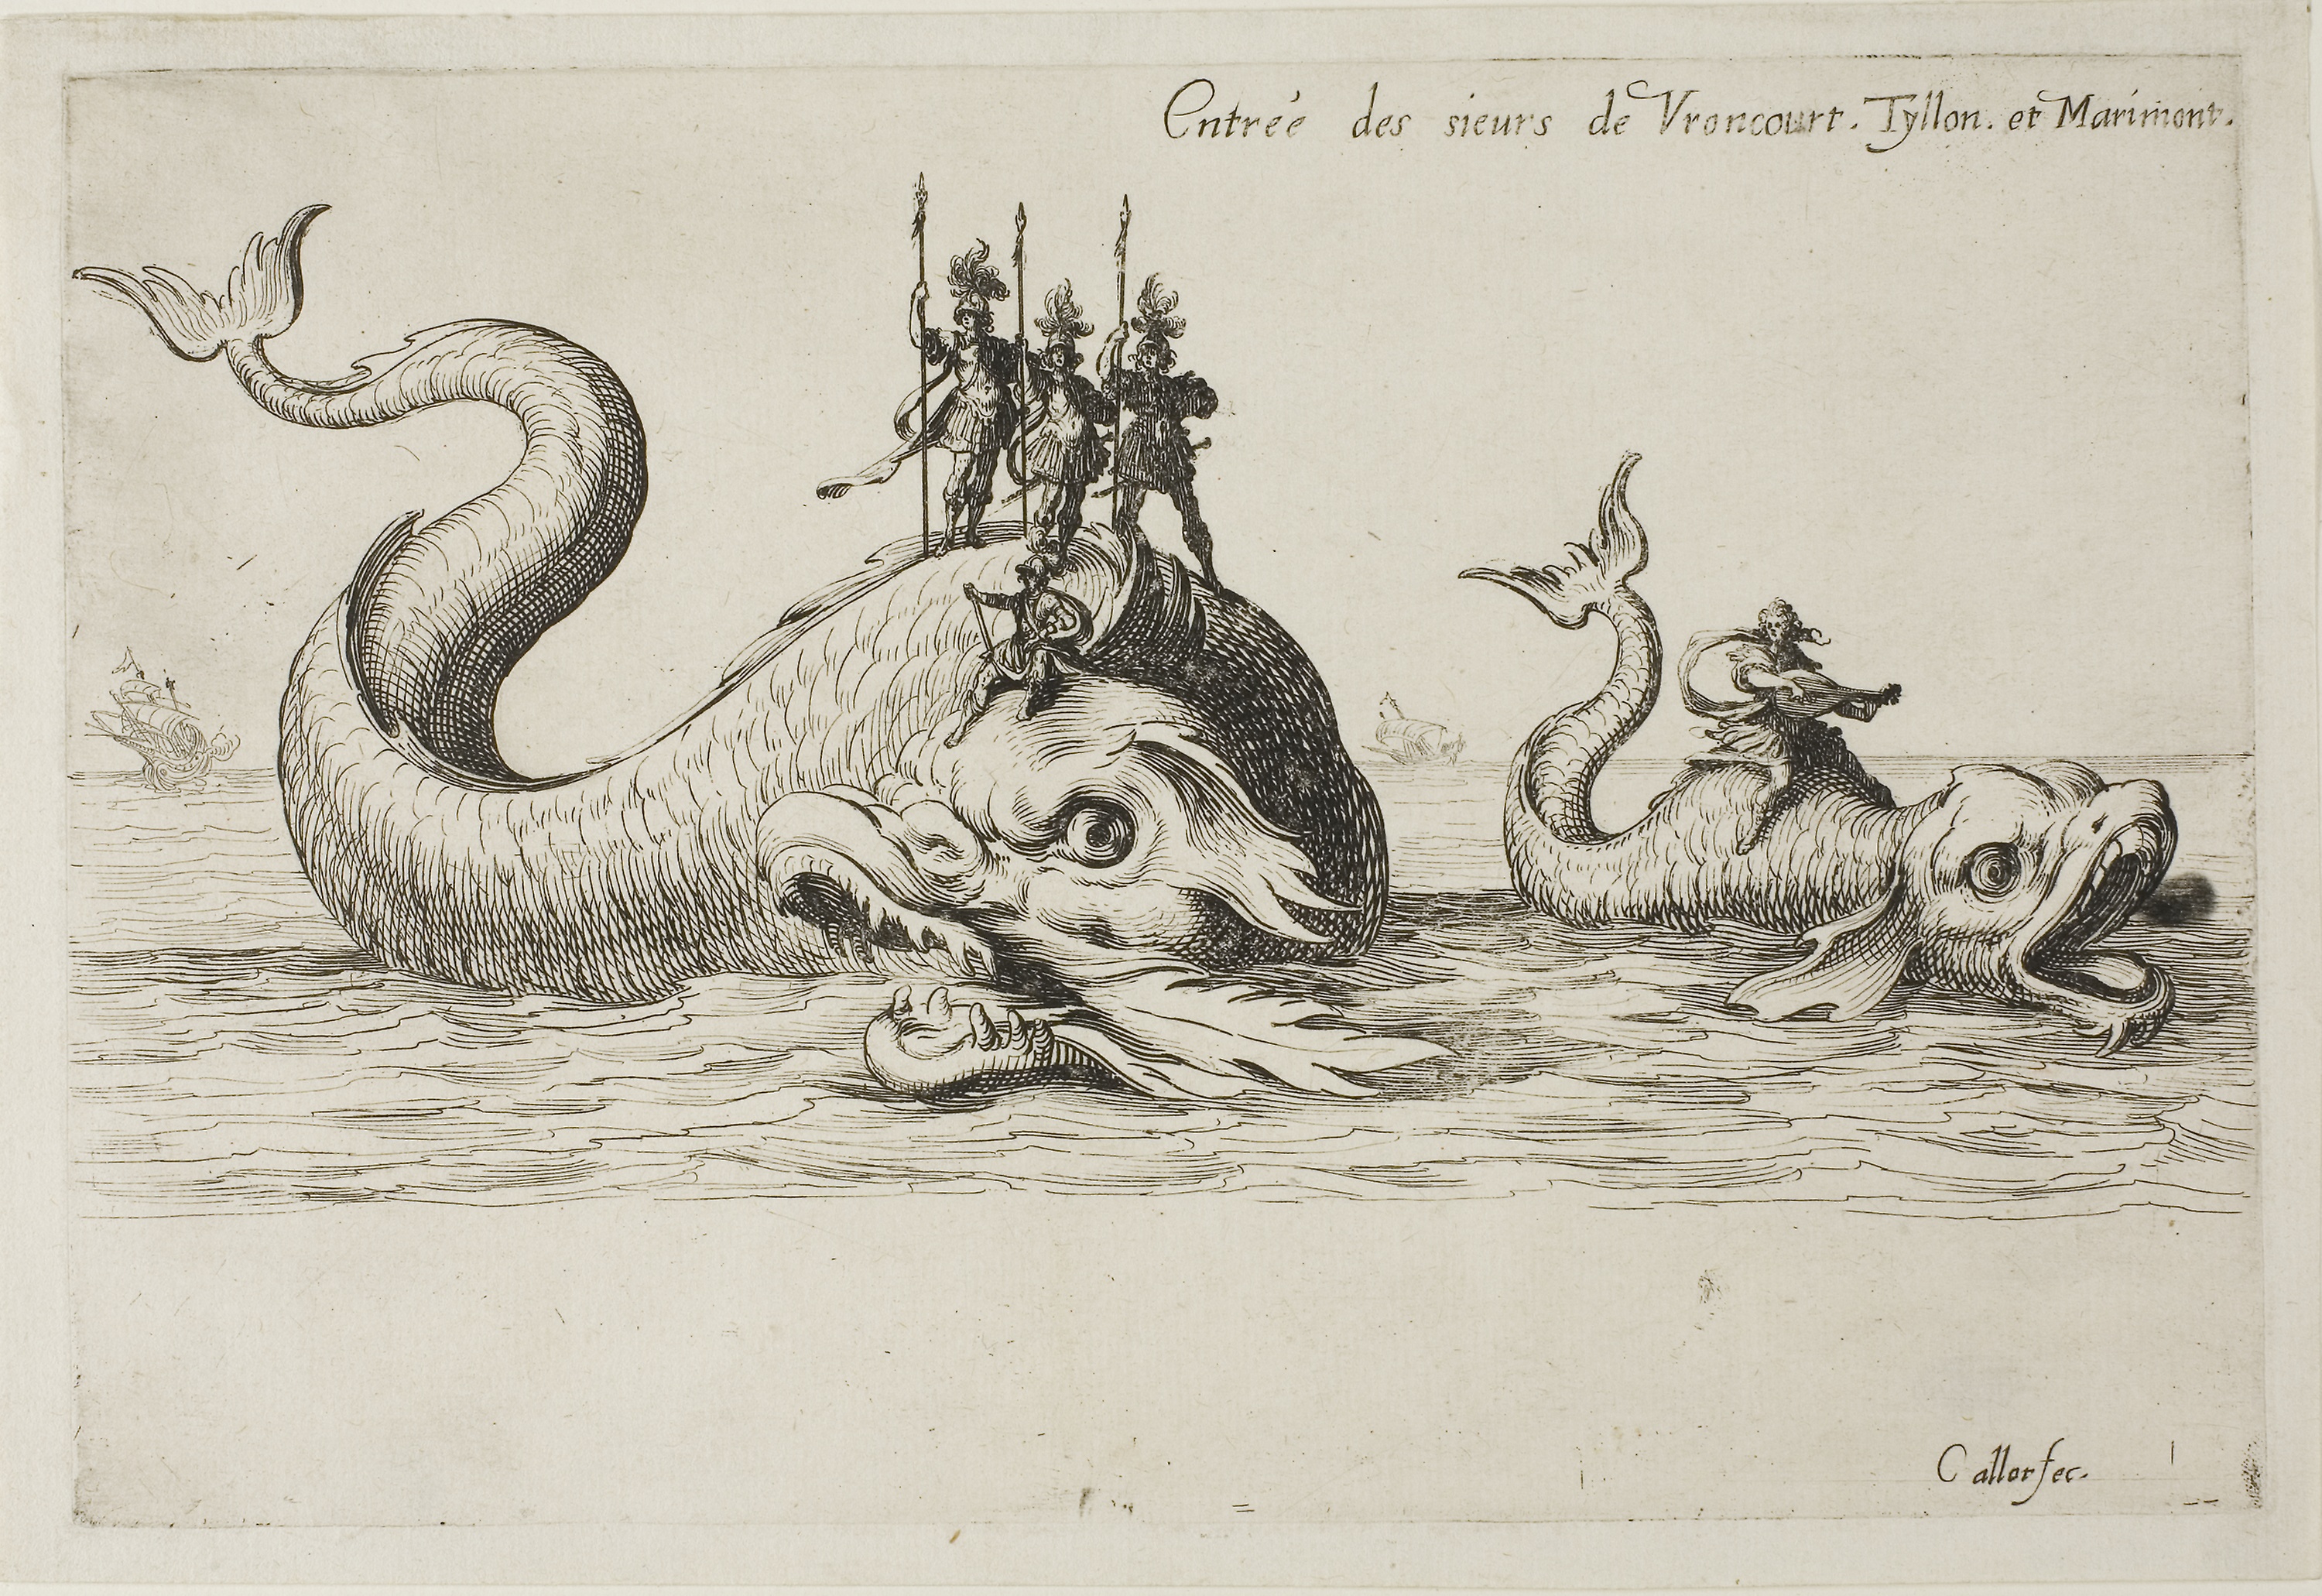
mammal, fauna, vertebrate, art, illustration, drawing, black and white, visual arts, mythical creature, fictional character, carnivoran